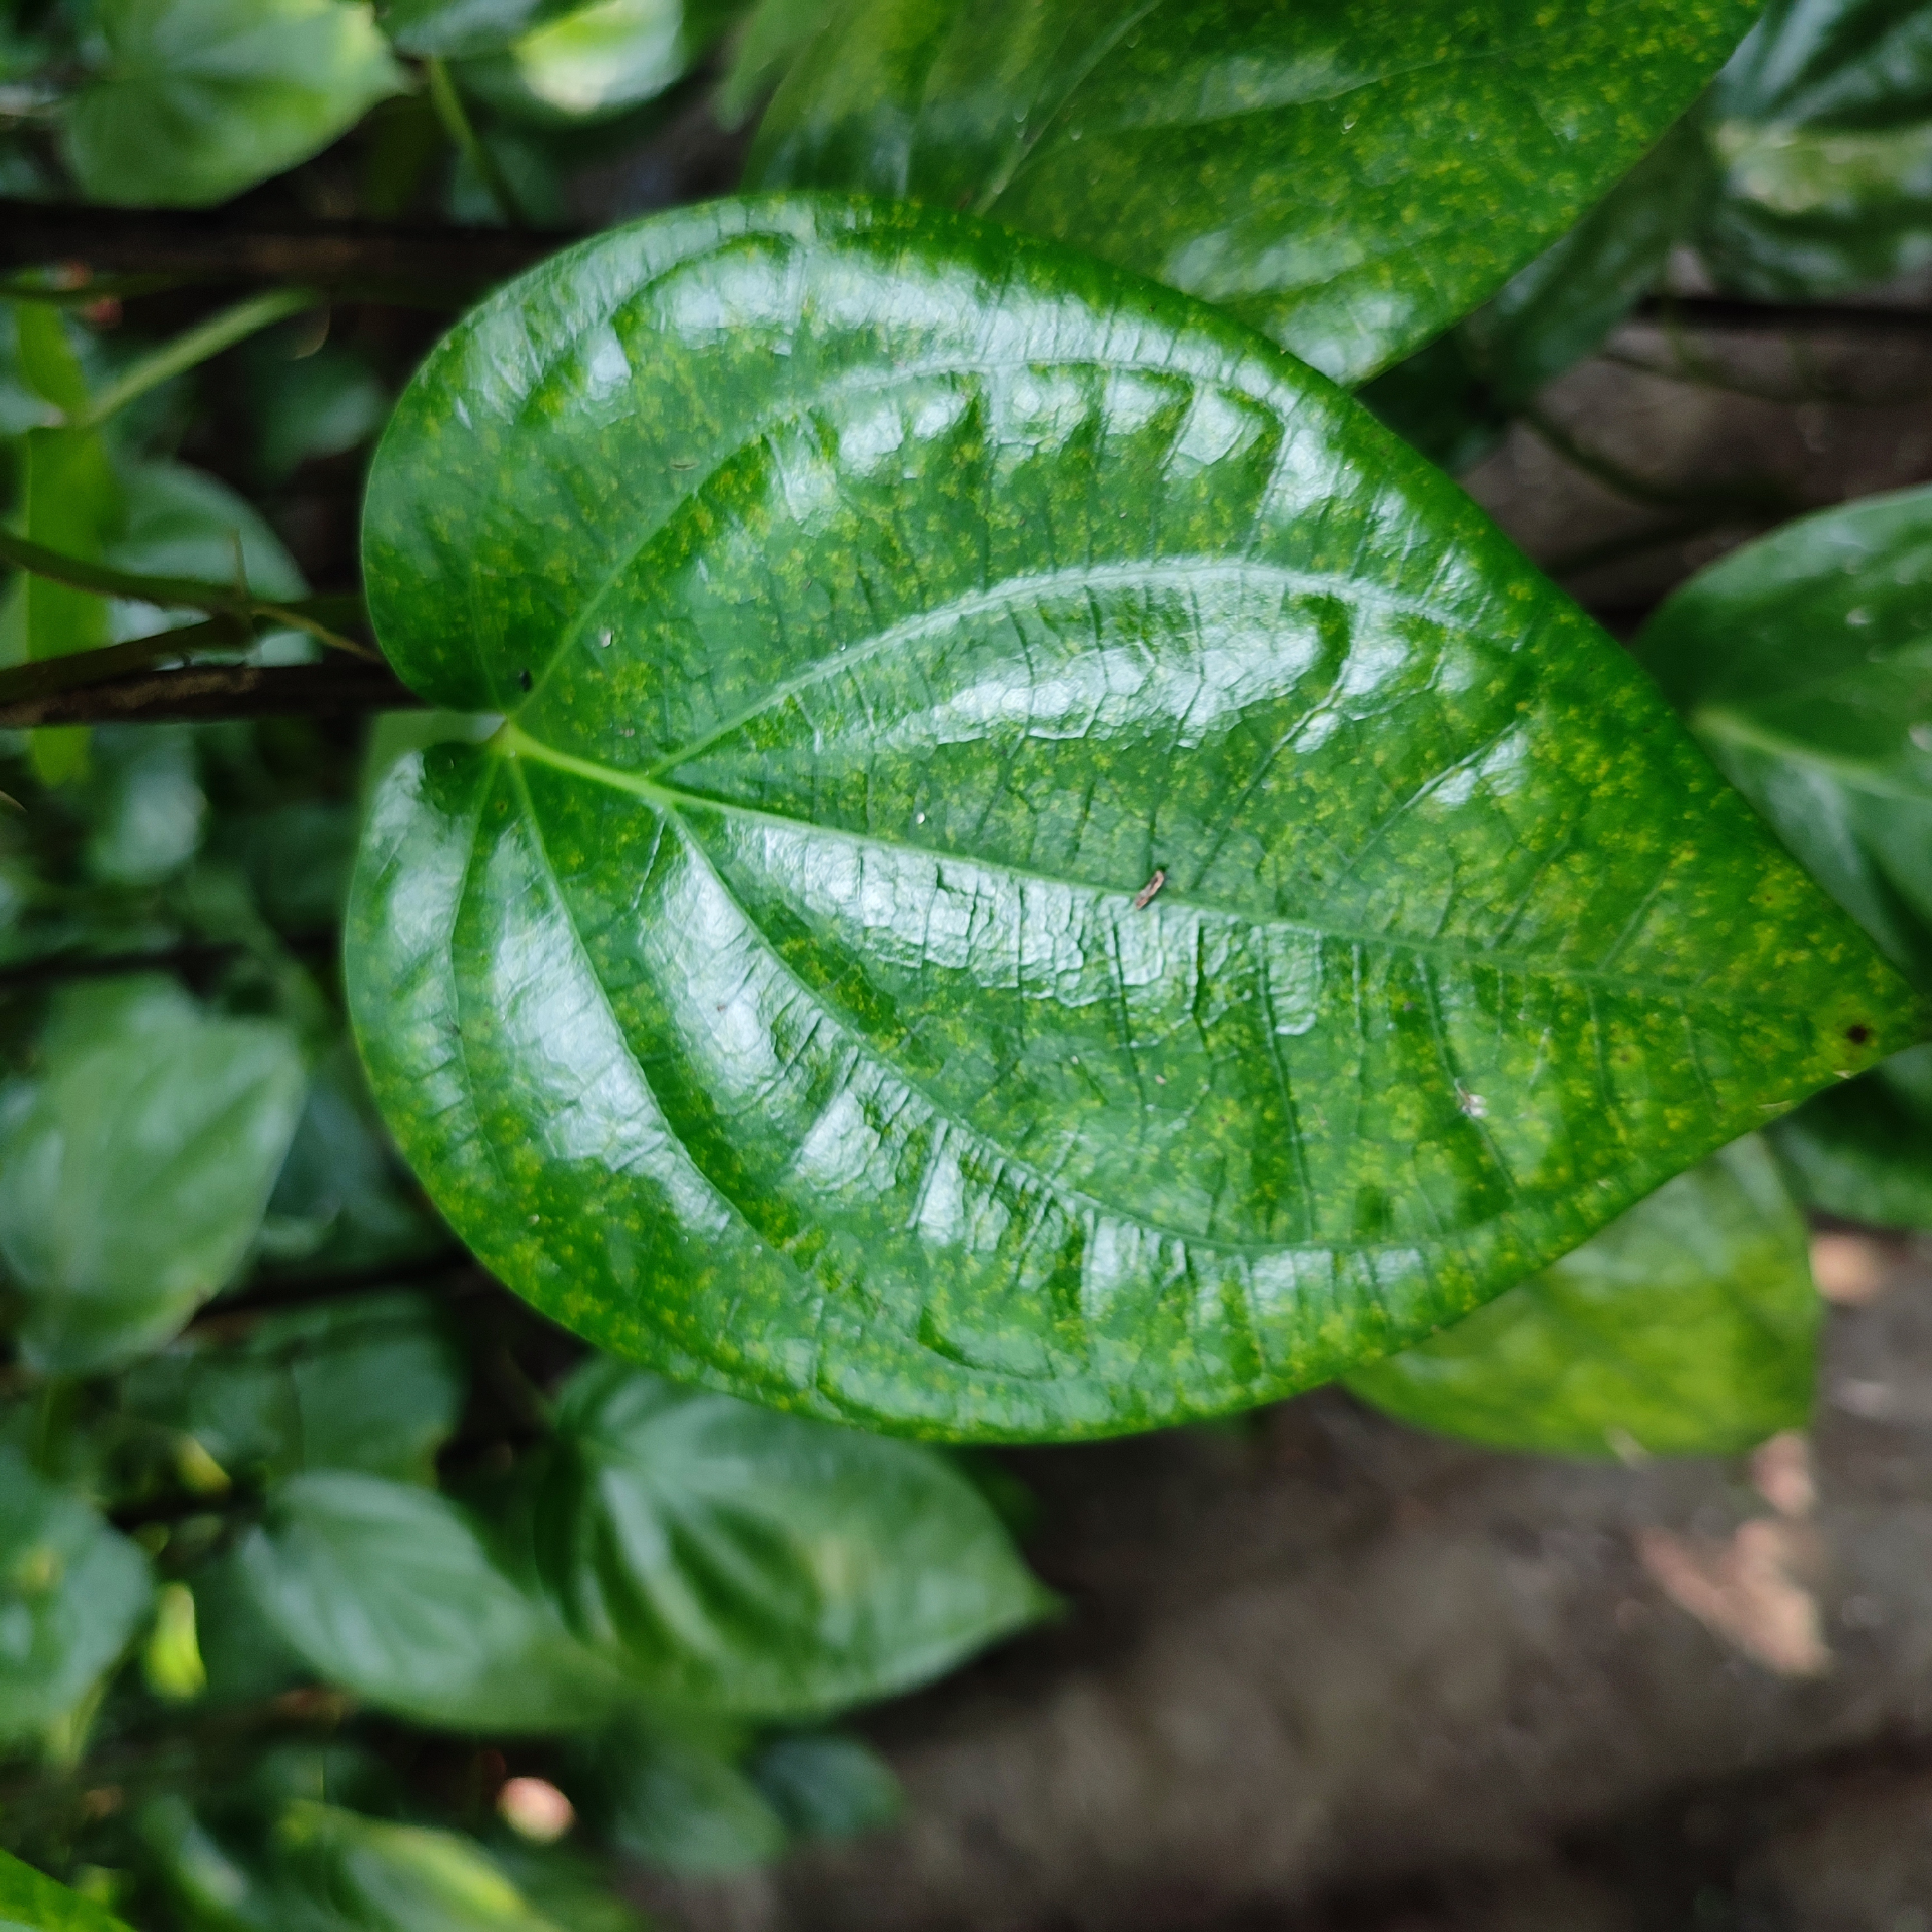
Label: Healthy_Leaf